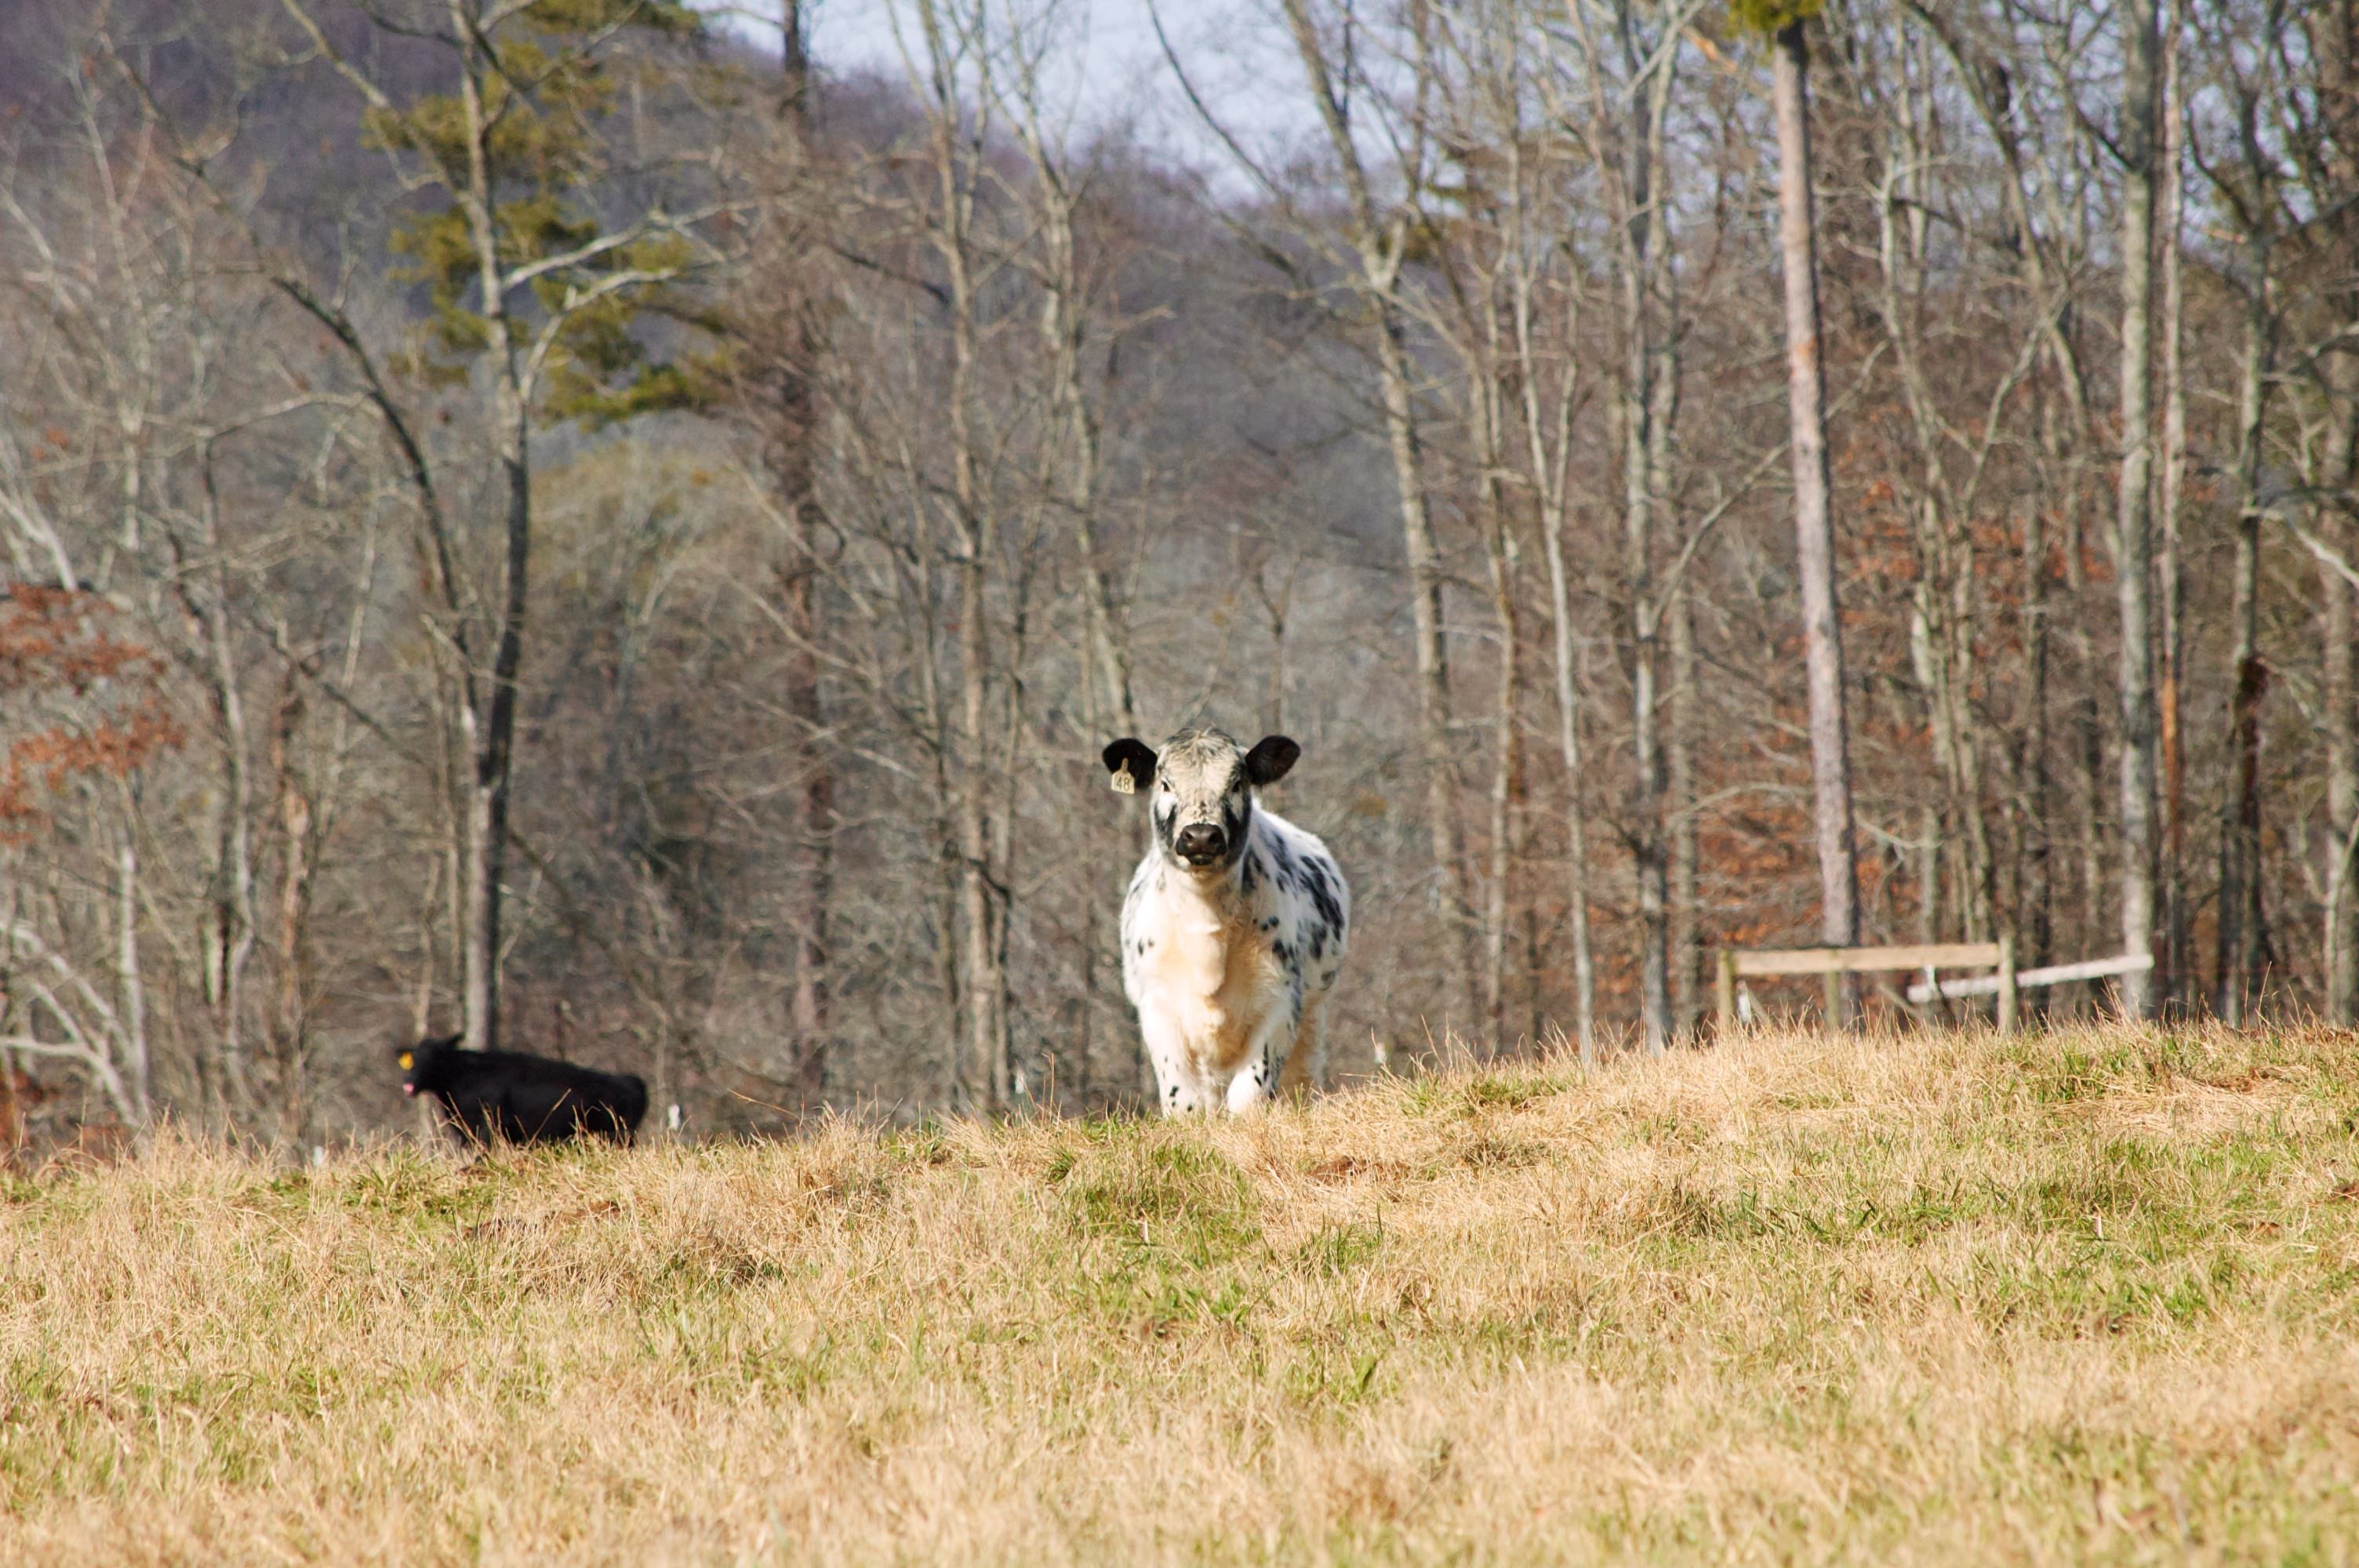
hay, farm, dog, animal, rural, young, cow, cattle, farming, livestock, mammal, agriculture, eat, calf, eating, head, straw, dairy, dog like mammal, animal sports